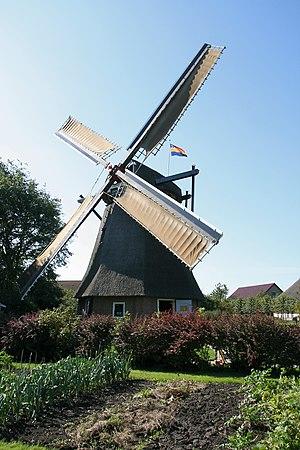
Cet article recense les moulins à vent de la province de Hollande-Septentrionale, aux Pays-Bas.